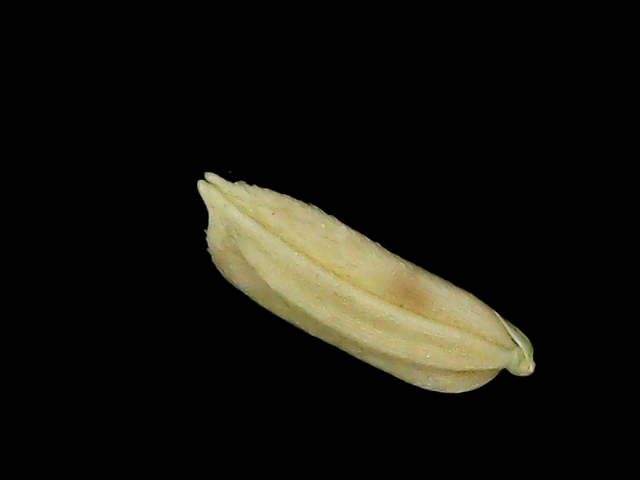
Rice variety: Br23